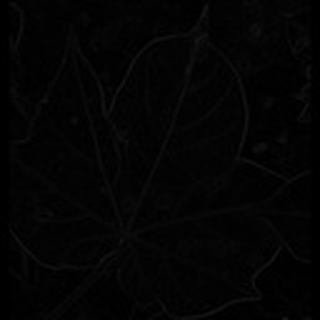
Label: cotton_target_spot